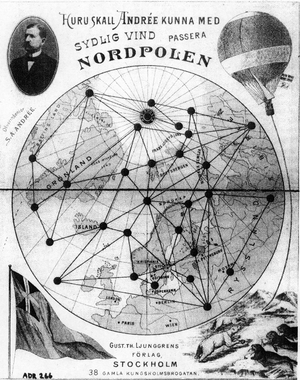
L'expédition polaire de 1897 de S. A. Andrée fut une tentative tragique de rejoindre le pôle Nord. Elle entraîna le décès de ses trois participants.